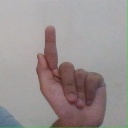
अक्षर: ळ